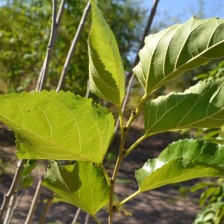
Variety: ChiangMaiBuriram60